Lego House

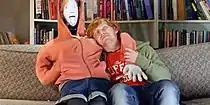
Screenshot of the music video for "Lego House", showing Rupert Grint cuddling a hand-made doll with Sheeran's face on it.

The music video for "Lego House" was filmed at the Forum, University of Hertfordshire. It stars actor Rupert Grint. It was released on 20 October 2011 on Sheeran's YouTube channel.